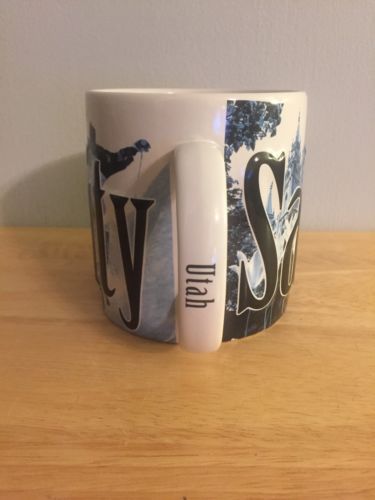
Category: mug